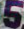
Number: 5